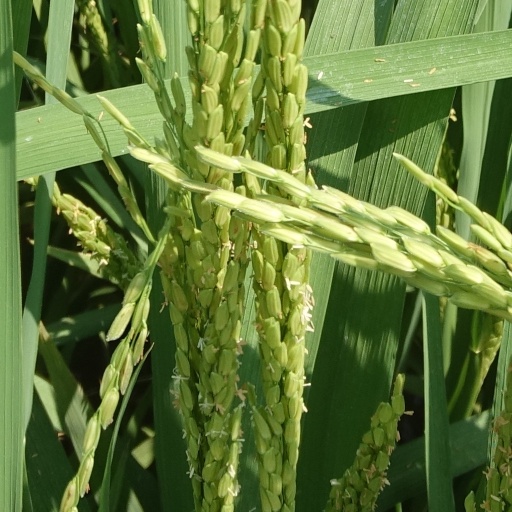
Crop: rice